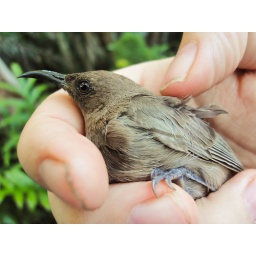
bird the cat brought in